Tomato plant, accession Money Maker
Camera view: tilt-top (135 deg); turntable rotation: 30 degrees
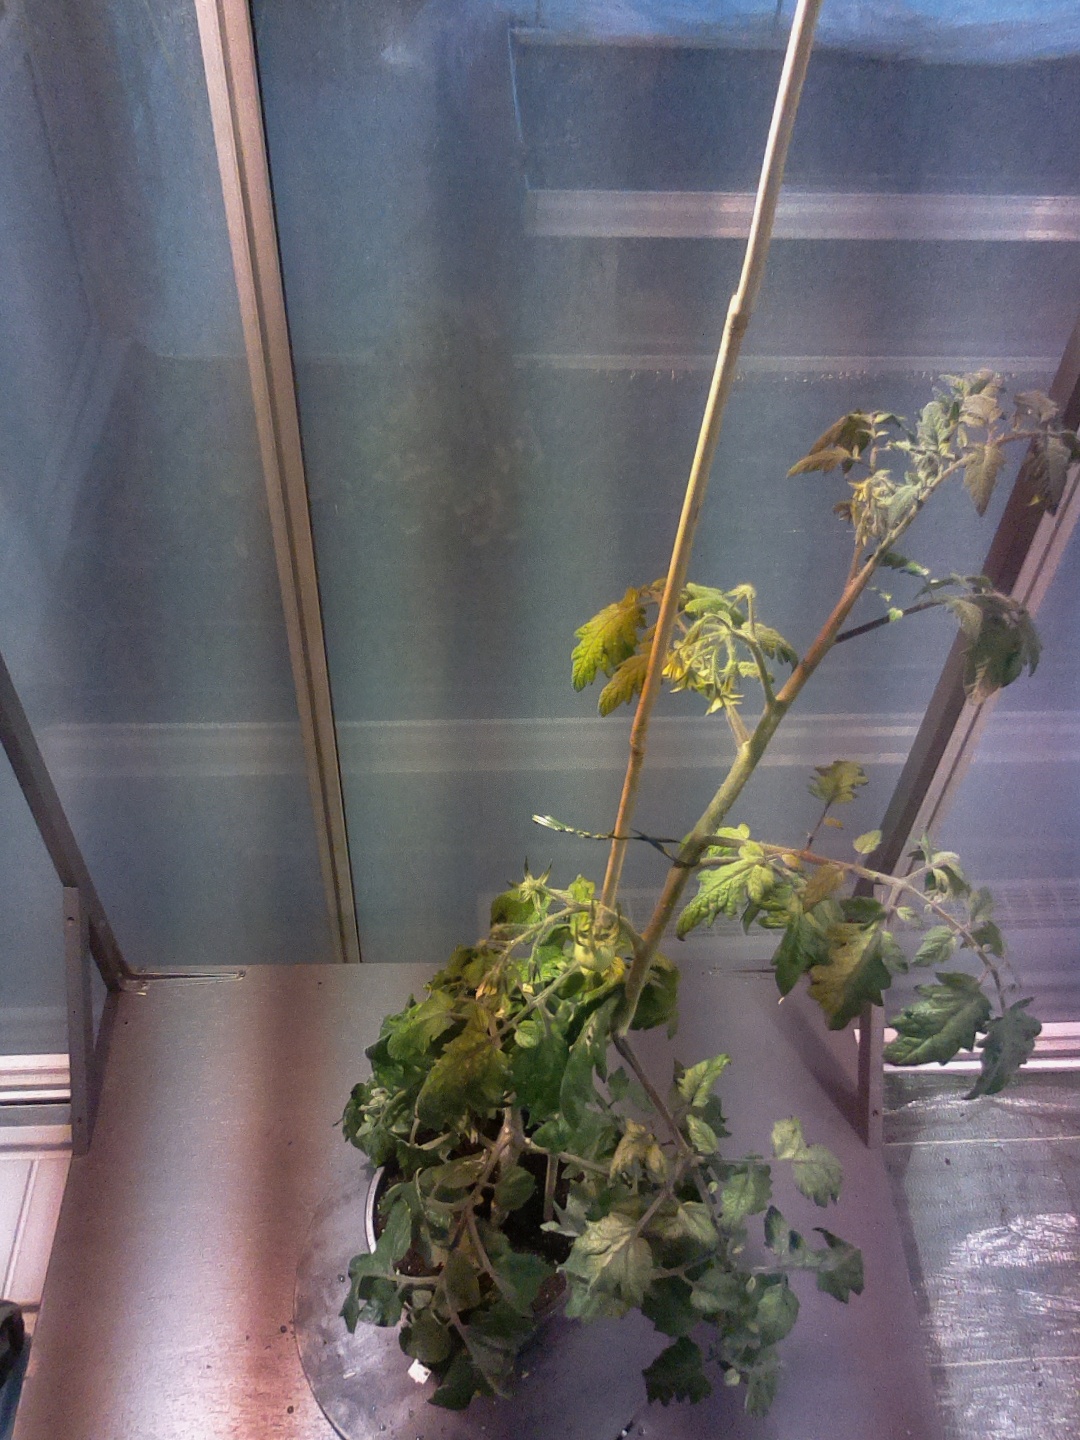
BBCH growth stage 71: 10%-20% of final fruit size